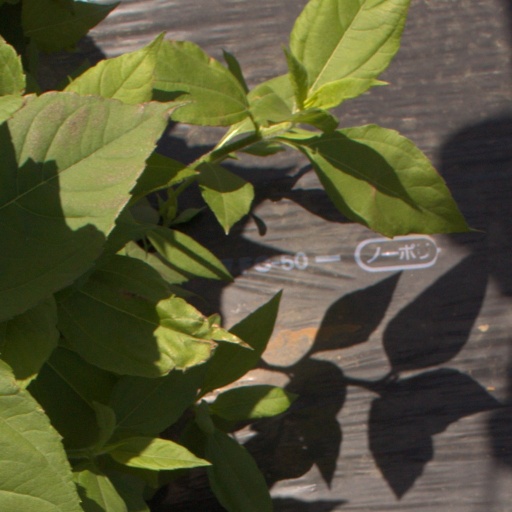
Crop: Jerusalem artichoke